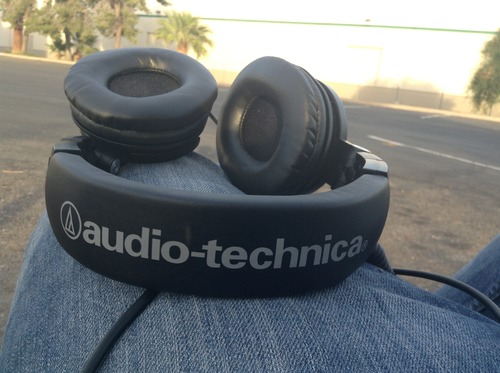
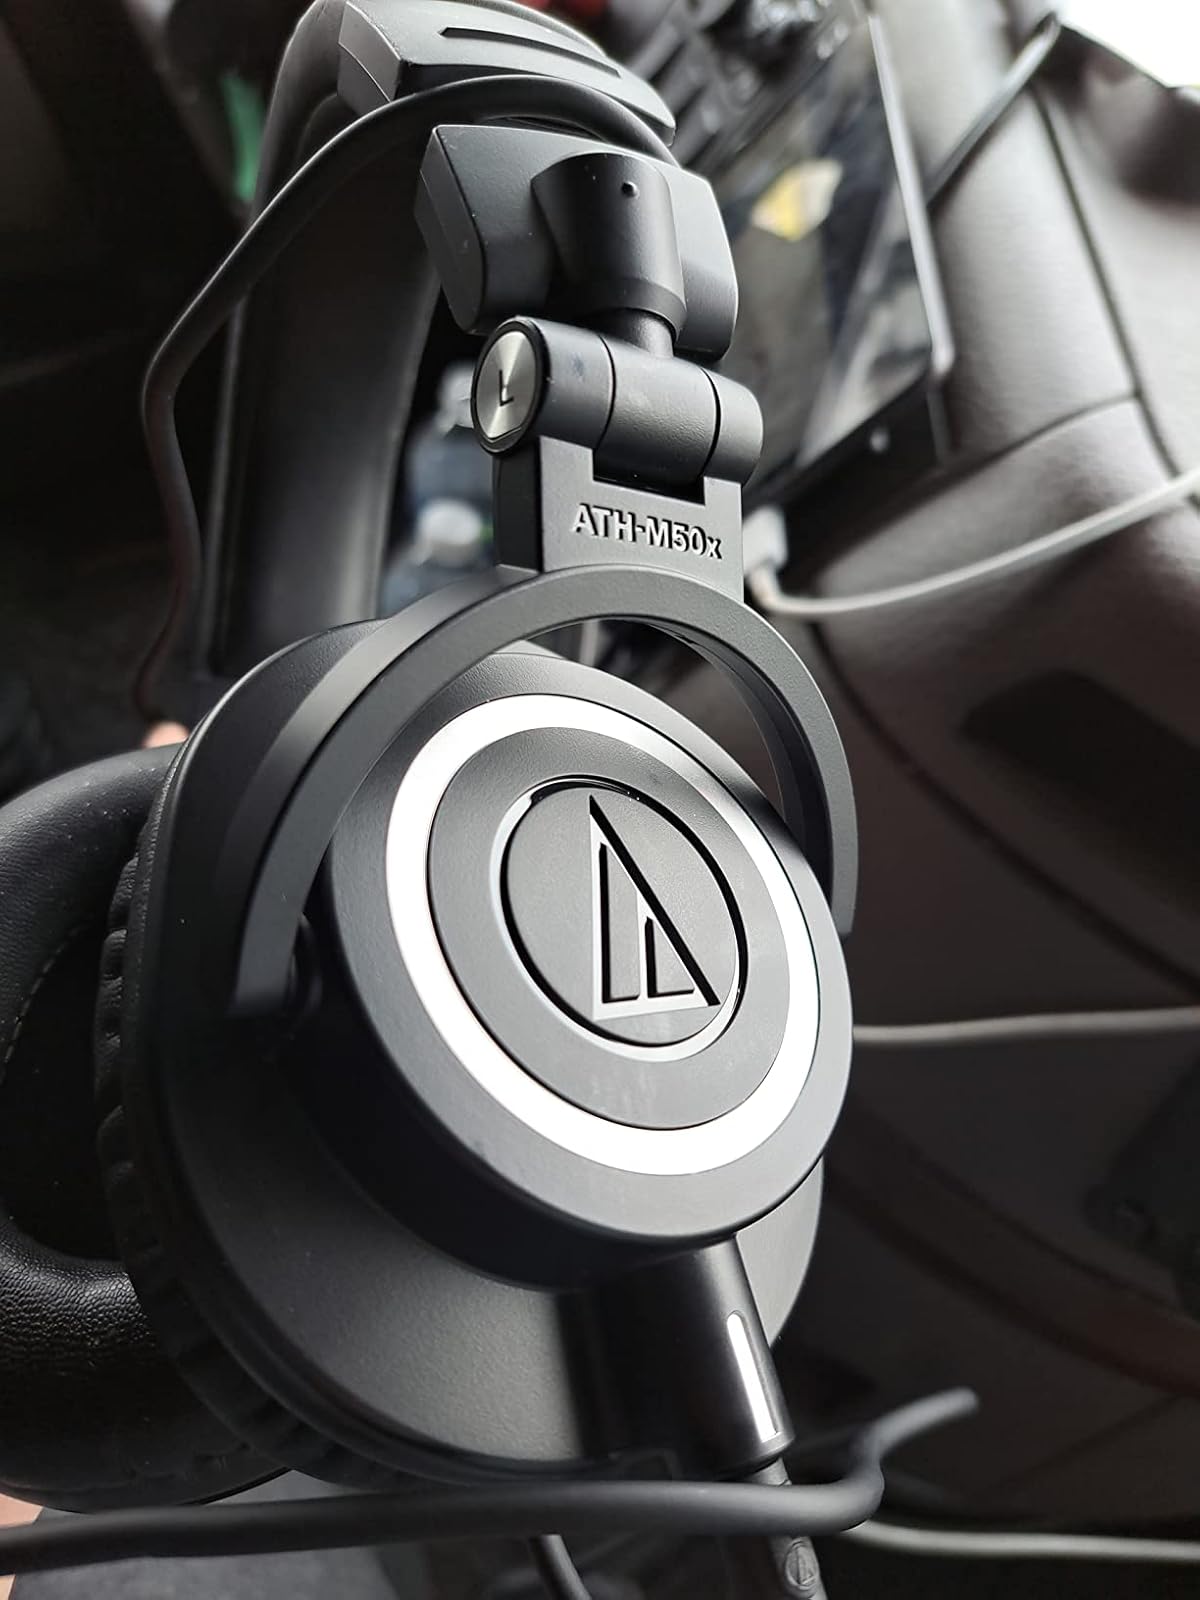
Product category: headphones
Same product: no